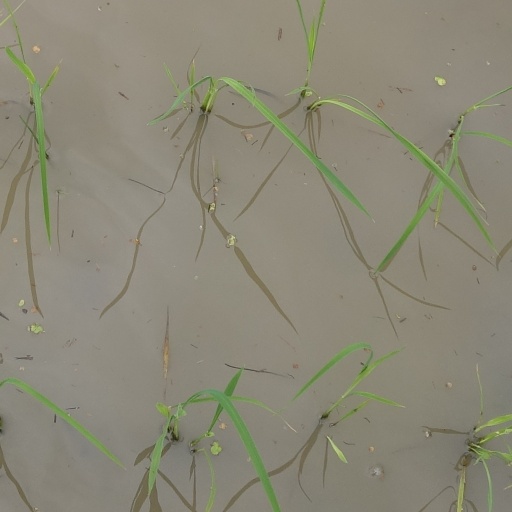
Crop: rice